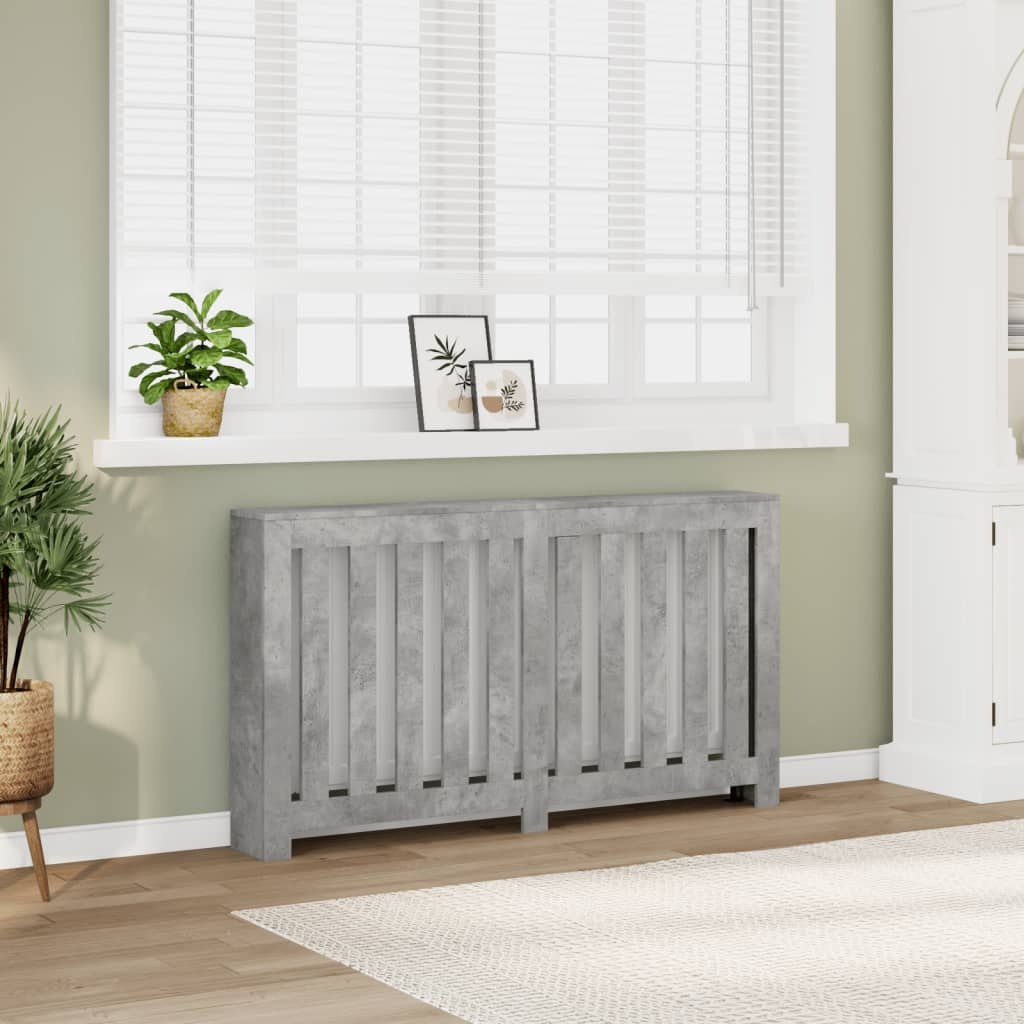
Heizkörperverkleidung Betongrau 149x20x82 cm Holzwerkstoff
Diese Heizkörperabdeckung ist die perfekte Ergänzung für jedes Wohnzimmer.Langlebiges Material: Holzwerkstoff ist ein Material außergewöhnlicher Qualität mit glatter Oberfläche. Er zeichnet sich durch Festigkeit, Stabilität und Feuchtigkeitsbeständigkeit aus.Moderner Look: Die Heizungsverkleidung hat ein modernes Latten-Design, das zu jeder Einrichtung passt. Sie wird eine stilvolle und praktische Ergänzung für dein Zuhause sein.Pflegeleicht: Dank ihrer glatten Oberfläche lässt sich die Heizkörperabdeckung mit einem feuchten Tuch leicht reinigen und erfordert wenig Pflege.Praktische Ablage: Diese Heizkörper-Verkleidung wurde entwickelt, um deinen Heizkörper dekorativ zu verkleiden und zusätzlichen Platz für Fotorahmen, Bücher, Dekoartikel usw. zu bieten. Achtung:Um ein Umkippen zu vermeiden, sollte dieses Produkt mit der mitgelieferten Wandhalterung gesichert werden. Farbe: Betongrau Material: Holzwerkstoff Abmessungen: 149 x 20 x 82 cm (L x B x H) Mit vertikalen Latten Zusammenbau erforderlich: Ja Legal Documents: Weitere Informationen, wie Sie Ihre Möbel vor dem Umkippen schützen können; finden Sie hier
Brand: vidaXL
Category: Home & Garden > Household Appliance Accessories > Heating Radiator Accessories